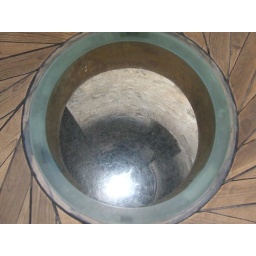
Window in the tower floor